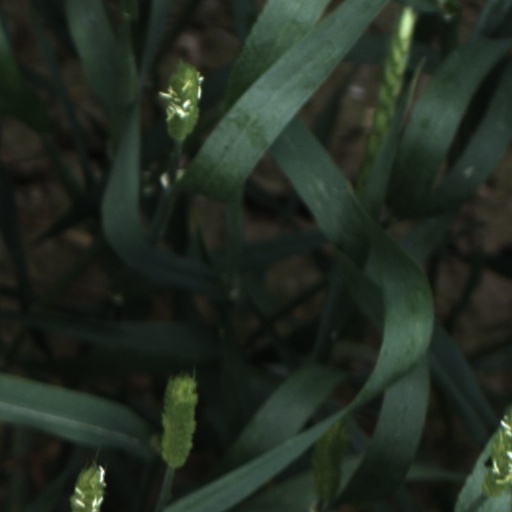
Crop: wheat